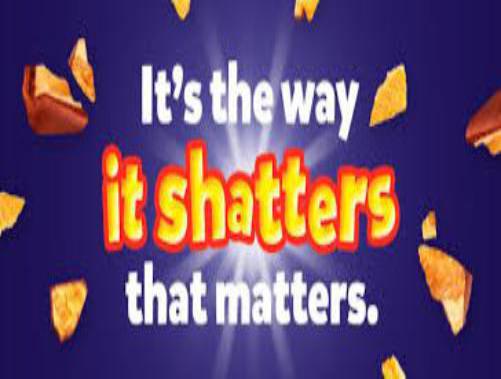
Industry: Food